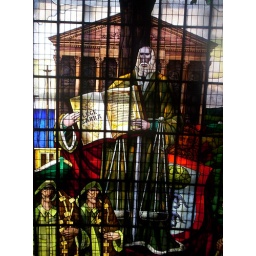
Stained glass roof in the parliament at Gernika...